Bannu pulao

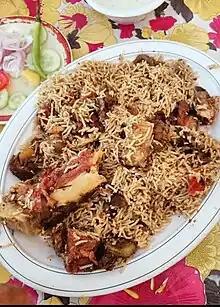

Bannu pulao (Urdu: بنوں پلاؤ; Pashto: بنو پلاوو) or Bannu beef pulao, also called Banuse pulao (Pashto: بنوڅۍ پلاوو), is a traditional mixed rice dish from the Bannu district of Khyber Pakhtunkhwa, Pakistan. It is made with beef, rice, spices, and stock. The beef is cooked with bones and marrow, which gives the dish a rich and flavorful taste. The rice is cooked separately with ghee, salt, and whole spices. The dish is served with a garnish of onions, green chilies, and lemon wedges.